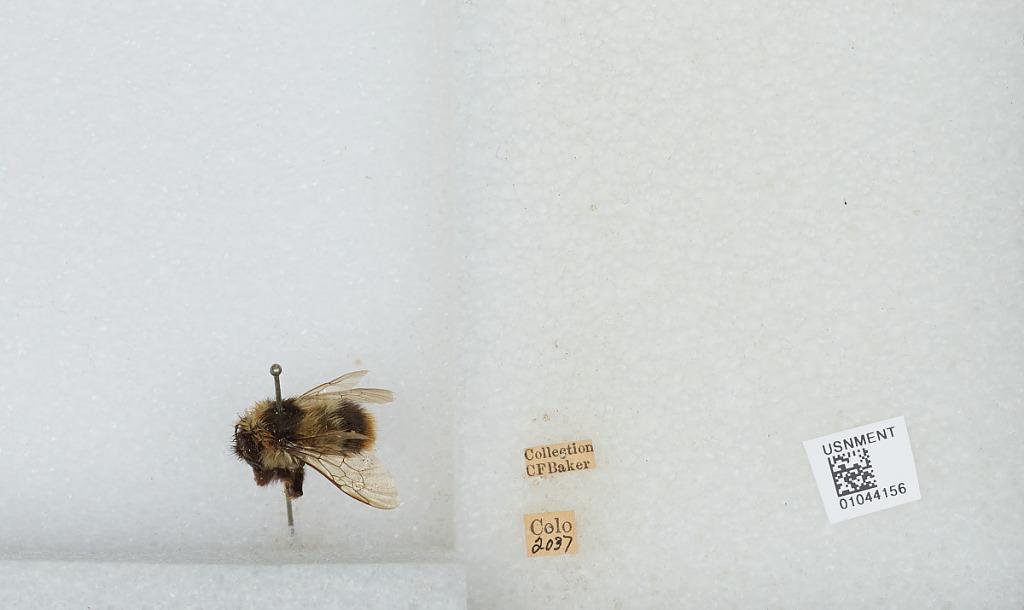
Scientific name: Bombus sp.
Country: United States
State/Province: Colorado